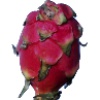
Label: red_pitahaya